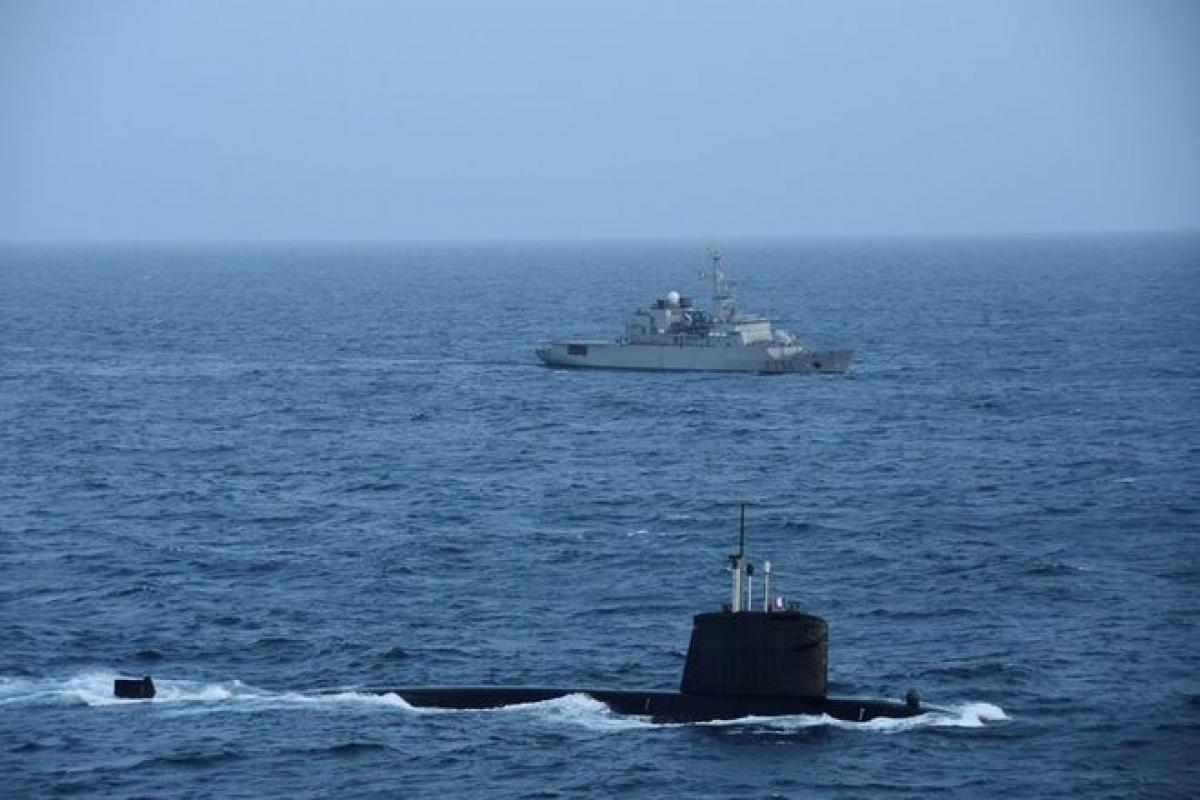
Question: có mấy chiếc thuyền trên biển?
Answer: có một chiếc thuyền trên biển